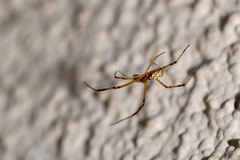
Species: Lactrodectus_hesperus